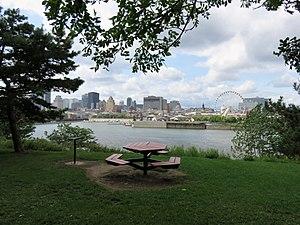
Vue de Montréal depuis le parc de Dieppe, Montréal, Québec, Canada.
Le parc de Dieppe est un petit parc public de Montréal situé à l'extrémité de la presqu'île de la Cité-du-Havre dans l'arrondissement Ville-Marie.